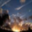
Label: cloud